Joshua P. Young House

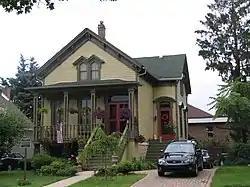

The Joshua P. Young House, also known as the McGee House, is a historic house at 2445 High Street in Blue Island, Illinois. The house was built in 1852 for land developer Joshua P. Young, who led the development of both Blue Island and many neighborhoods on Chicago's South Side. Young also helped bring the Rock Island Railroad through Blue Island and led the city's Board of Trustees for two years. The house has a Chicago Cottage plan, a style of balloon framing popular in mid-nineteenth century Chicago; as the style was banned in Chicago after the Great Chicago Fire burned through many of the homes, surviving examples are relatively uncommon. The house's detailing is eclectic, incorporating elements of Greek Revival, Italianate, and Gothic architecture.